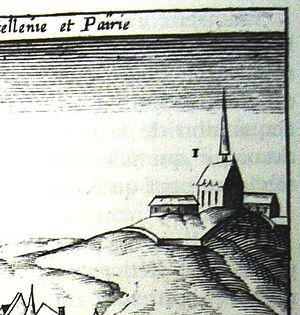
Gravure ancienne de Claude Chastillon
La commanderie de Coulommiers, usuellement appelée localement Commanderie des Templiers, est une commanderie templière puis hospitalière située à Coulommiers, dans le département de Seine-et-Marne en région Île-de-France, à environ 20 kilomètres au sud-est de Meaux et 60 kilomètres à l'est de Paris. Elle se trouve en ville haute, dans le quartier dit « des Templiers » situé dans le nord de la ville.